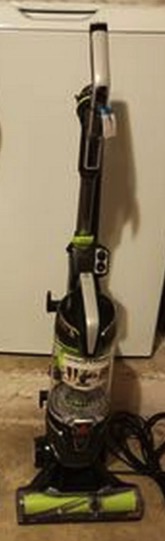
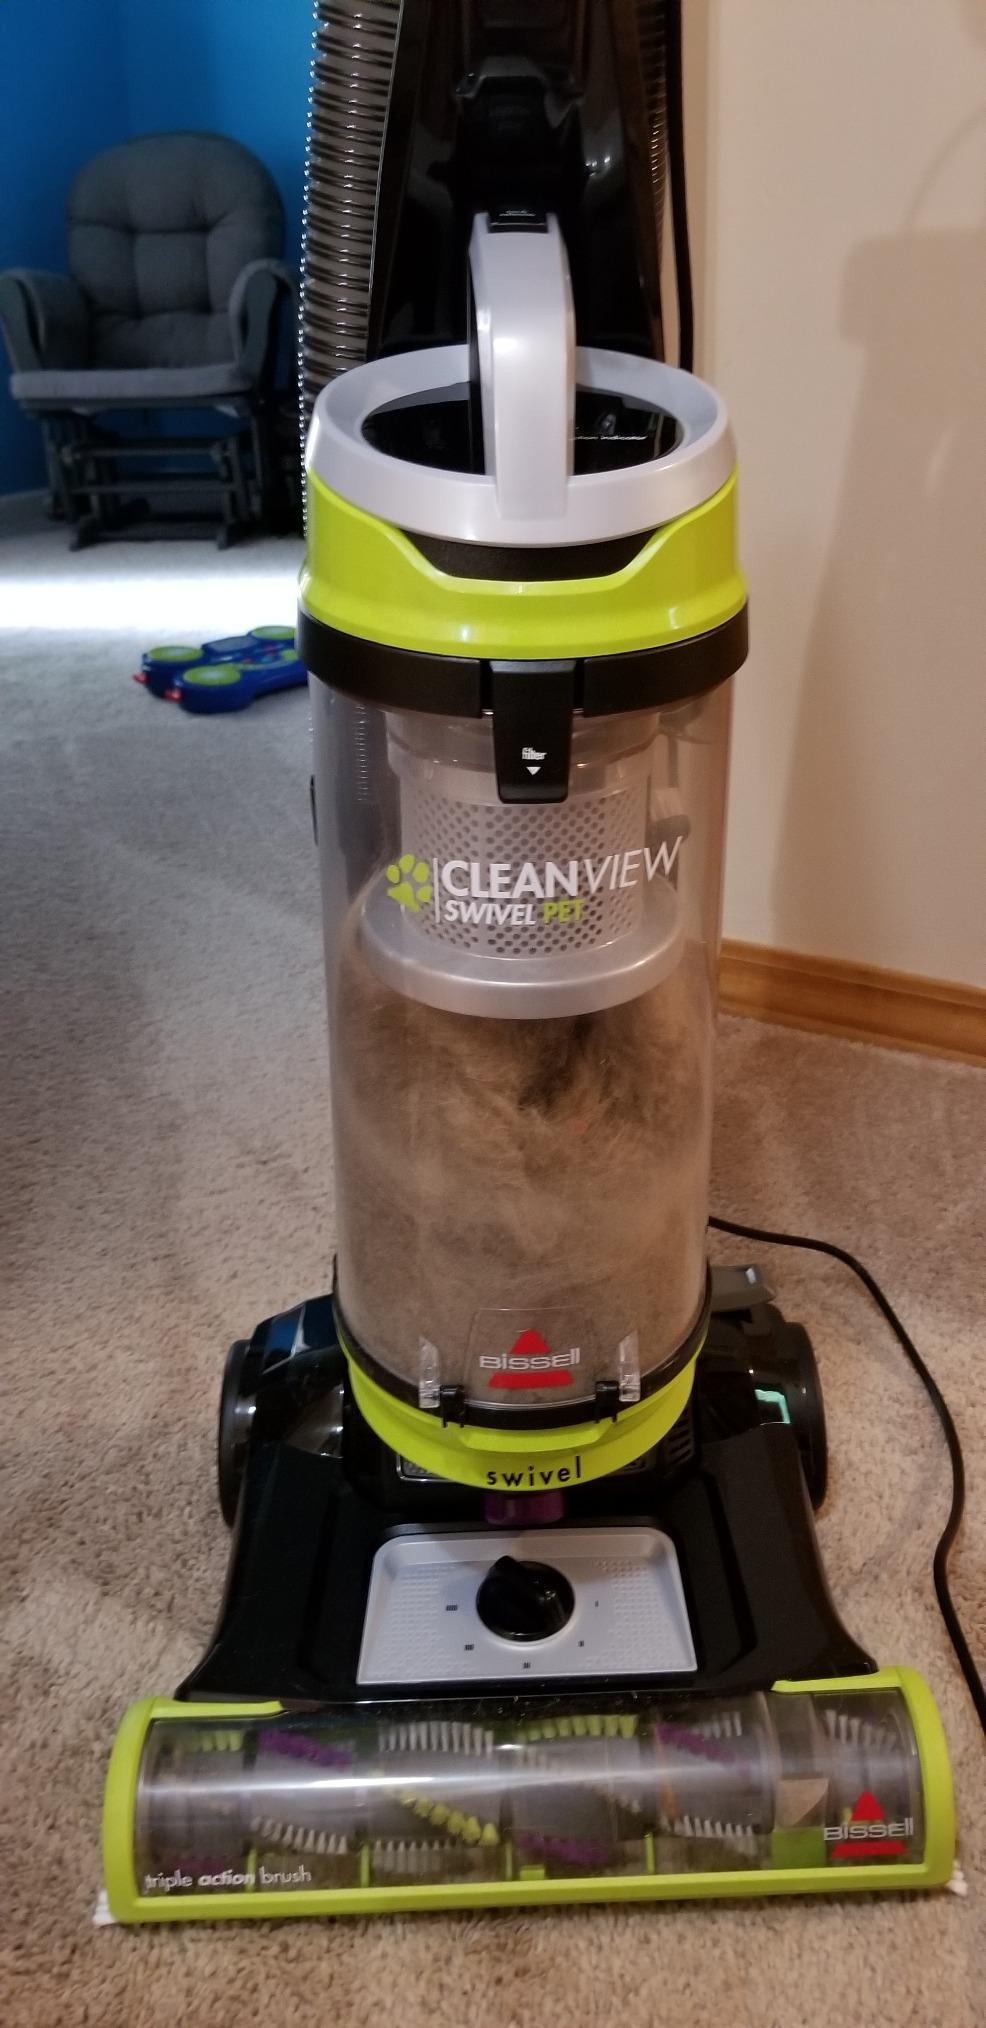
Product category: items_vacuum
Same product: no